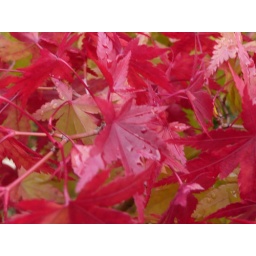
Lives in a big pot on the terrace at the front of the house